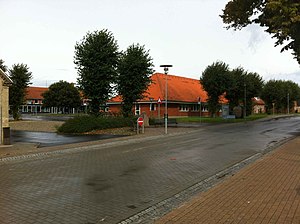
Båring
Båring Skole
Båring er en by på Vestfyn med 951 indbyggere, beliggende 5 km vest for Brenderup, 5 km nord for Nørre Aaby, 37 km vest for Odense og 12 km øst for Middelfart. Byen hører til Middelfart Kommune og ligger i Region Syddanmark.